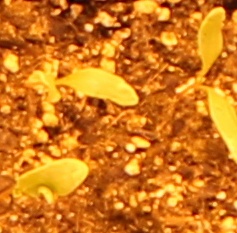
Label: Sugar beet